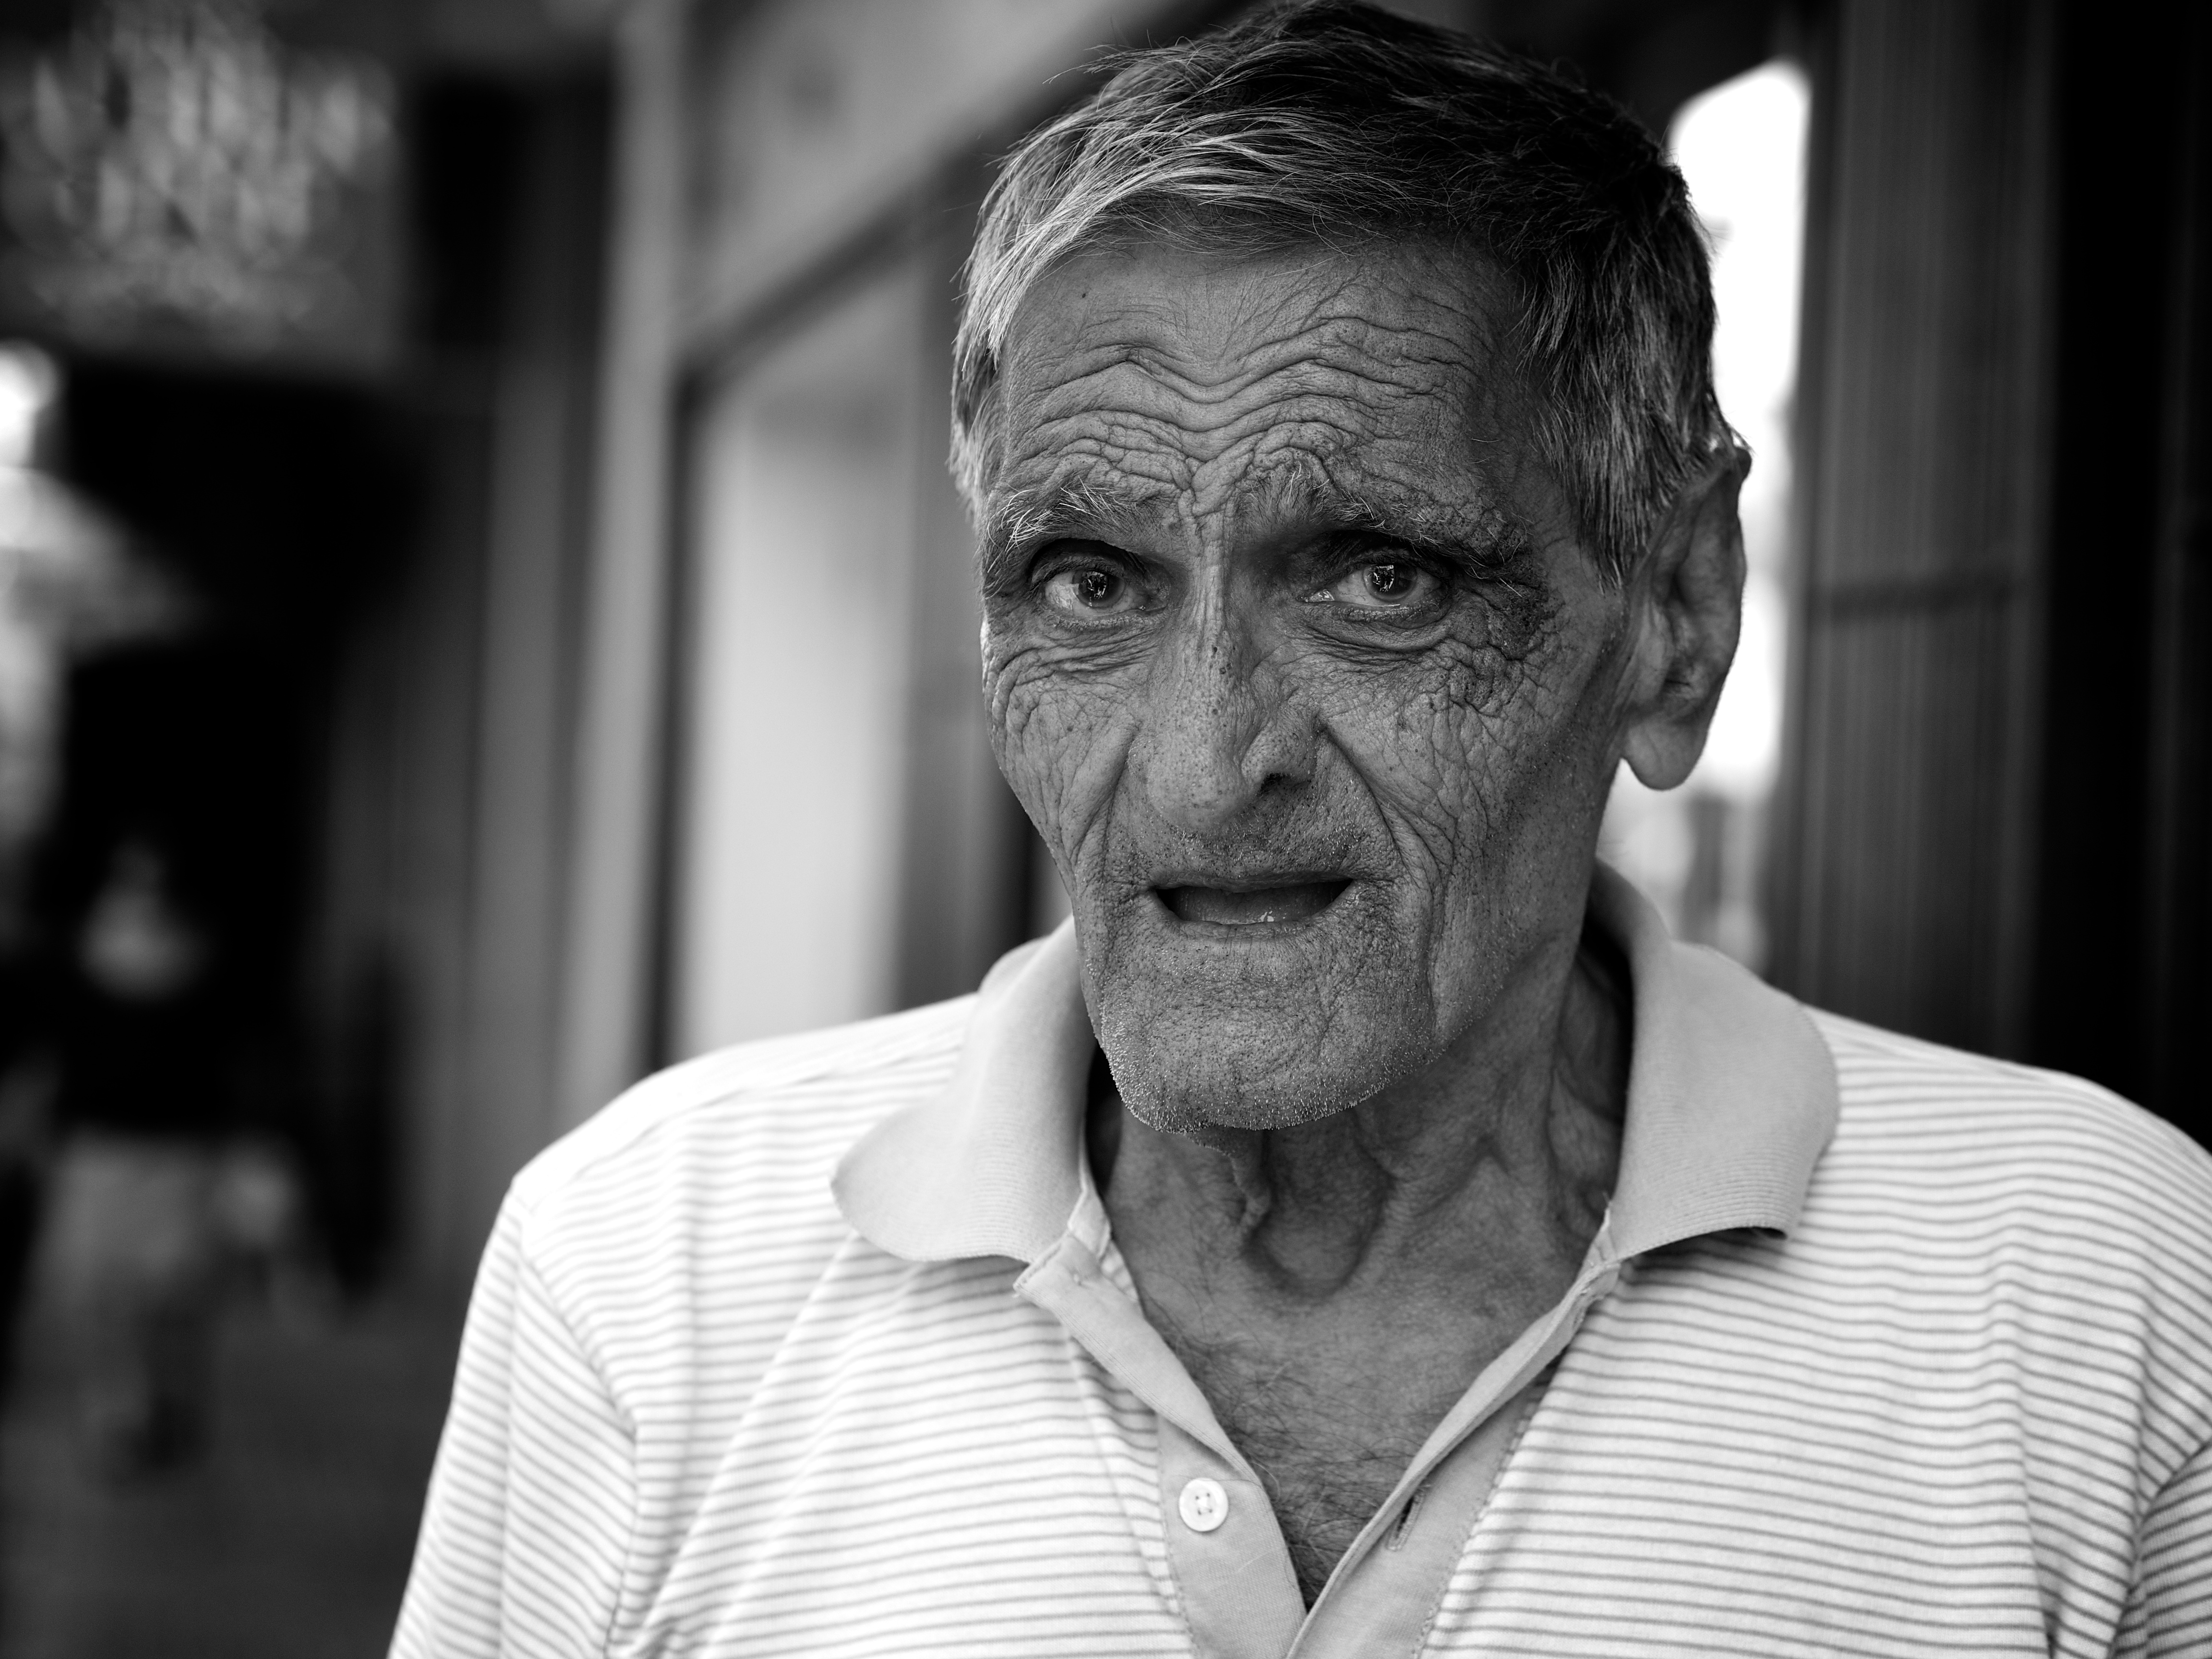
man, black and white, white, street, photography, ebook, male, portrait, training, black, monochrome, streetphotography, flickr, thomas, video, head, olympus, omd, fuji, leica, monochrom, leuthard, hcb, thomasleuthard, monochrome photography